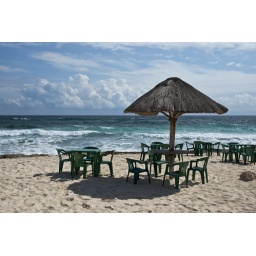
Tables and chairs at the beach in Mexico